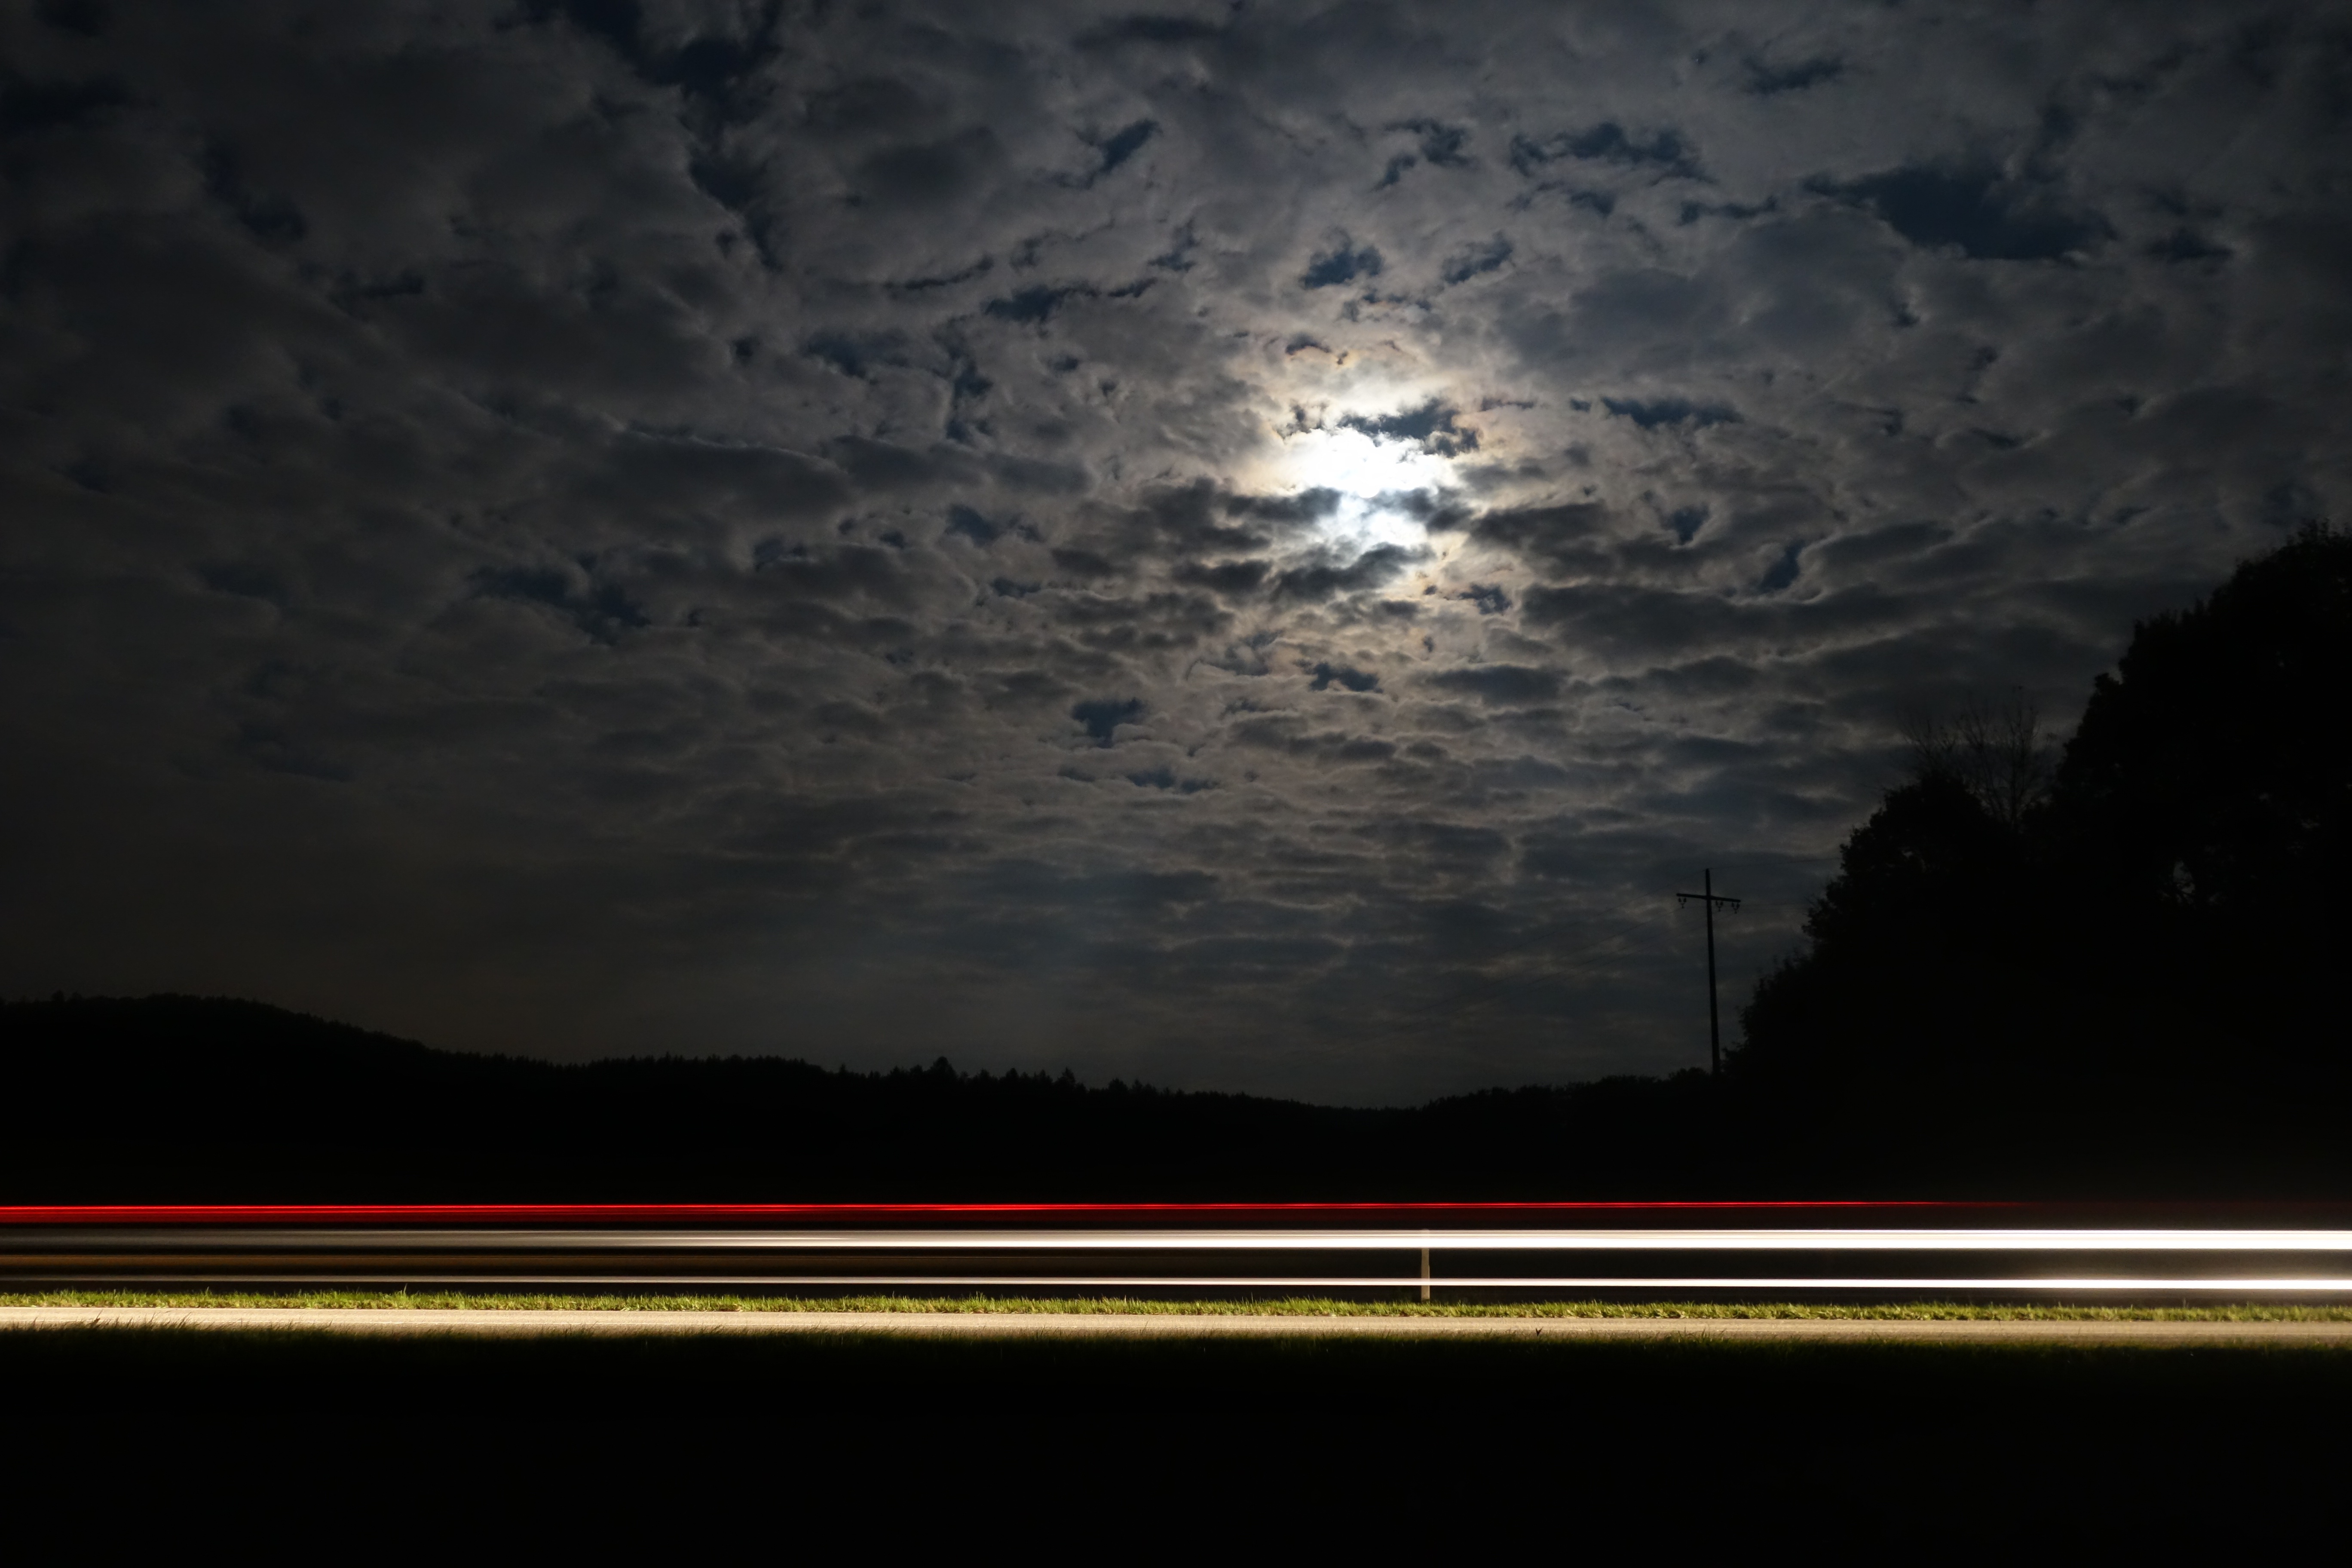
horizon, light, cloud, sky, sunset, road, traffic, night, sunlight, highway, dawn, atmosphere, asphalt, dusk, evening, reflection, red, weather, auto, darkness, speed, long exposure, spotlight, moonlight, thunder, lights, taillights, night photograph, afterglow, back light, tracer, lights track, brake lights, light traces, car headlights